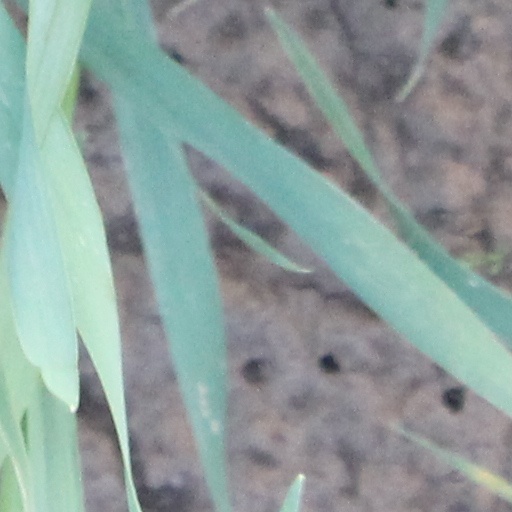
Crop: wheat